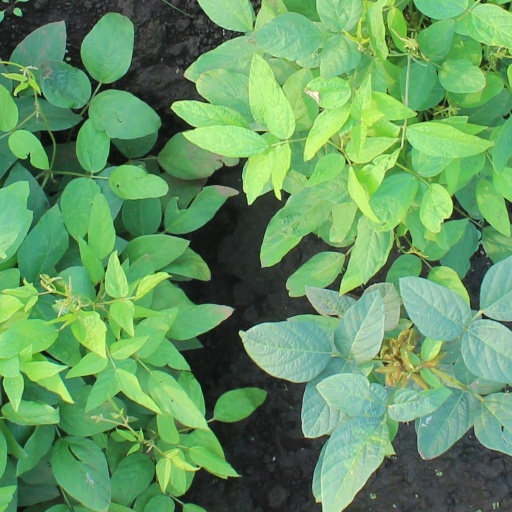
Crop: soybean